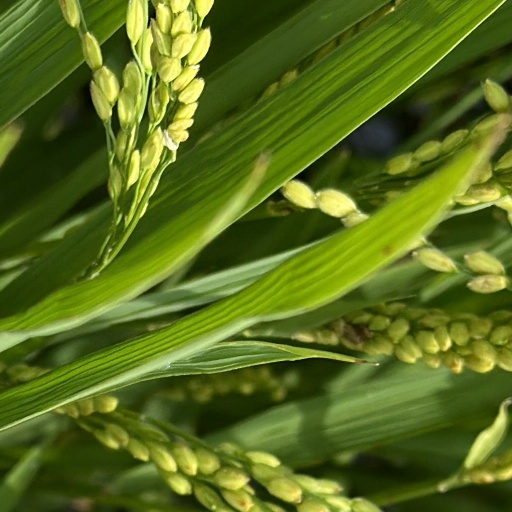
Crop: rice